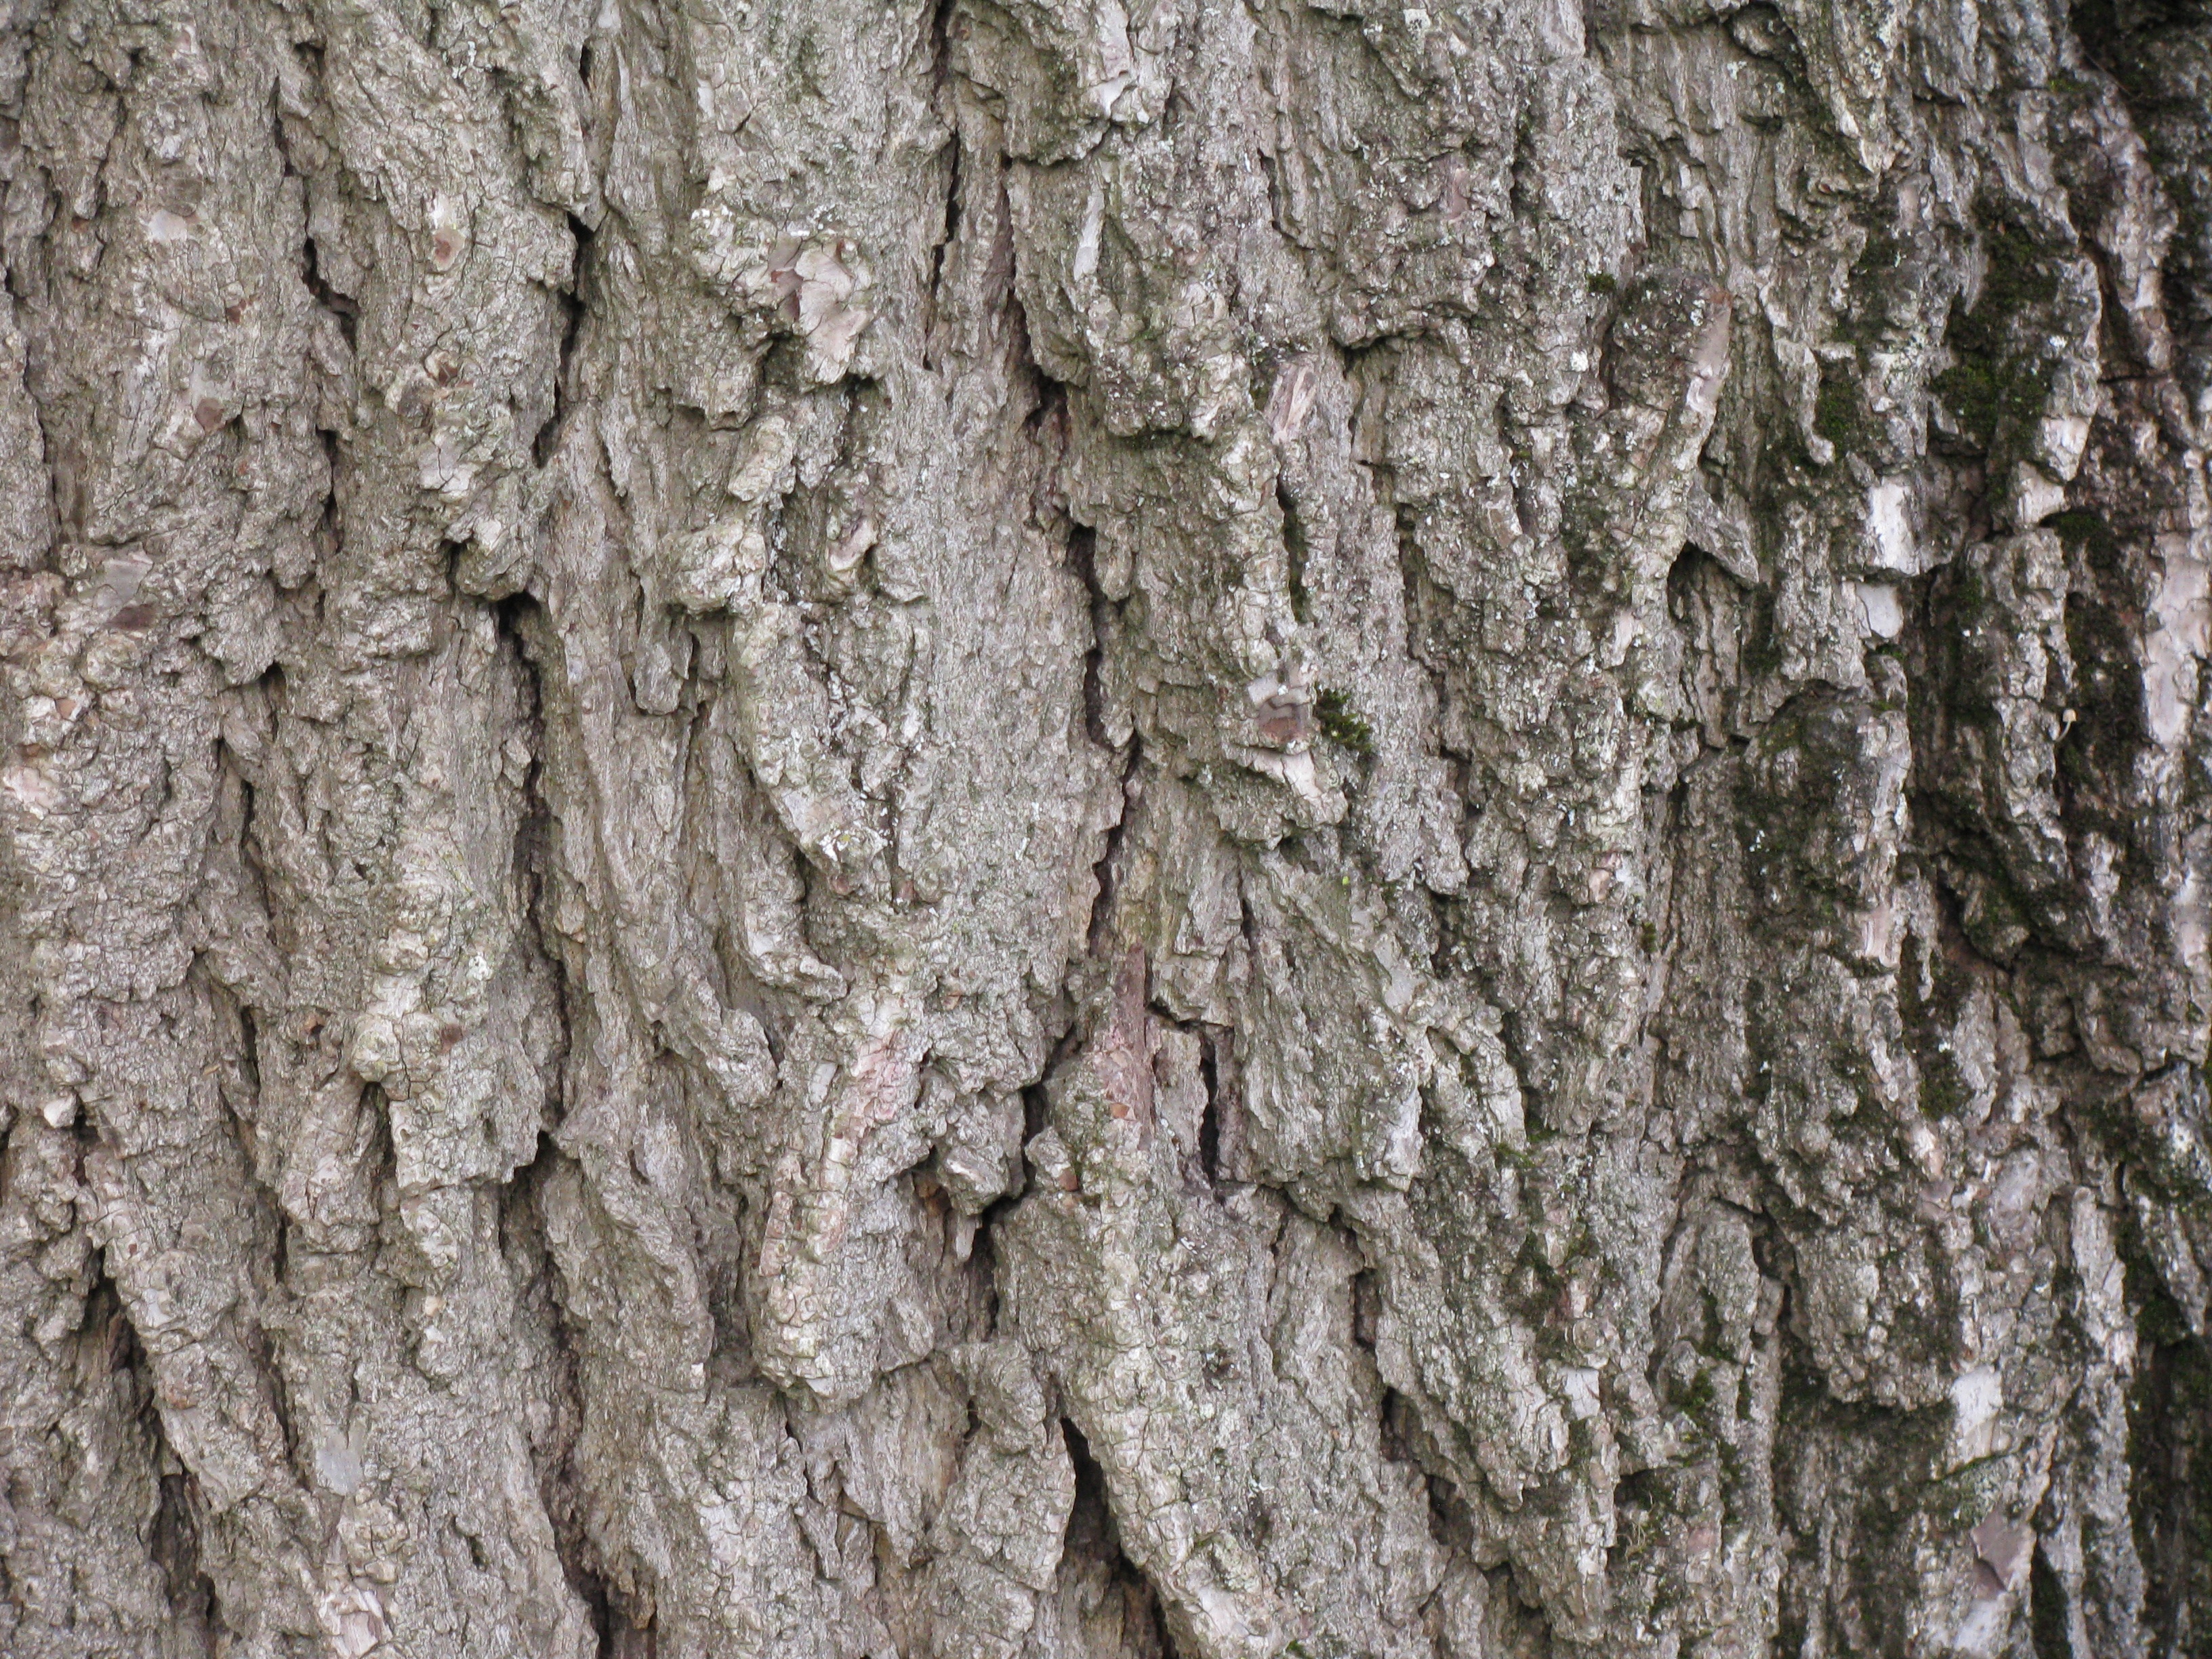
tree, branch, plant, wood, texture, flower, trunk, bark, pattern, birch, gray, rough, walnut, deciduous, oak, timber, flowering plant, plant stem, woody plant, land plant, black walnut